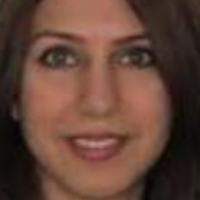
Age group: age 31-40